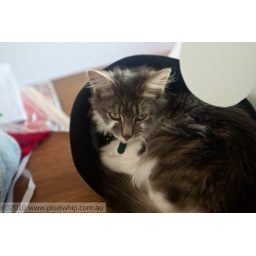
teevo the cat sleeping in my hat.